Dollar Cravings

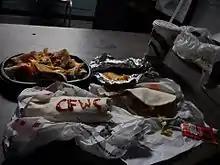
Menu items displayed from this Taco Bell purchase (left to right, top to bottom): Triple Layer Nachos, Shredded Chicken Mini Quesadilla, Cheesy Bean & Rice Burrito, and Spicy Potato Soft Taco.

Dollar Cravings (or $1 Dollar Cravings) is the value menu of American fast-food restaurant Taco Bell. Dollar Cravings was launched August 18, 2014 in reaction to the new McDonald's and Wendy's value/dollar menus. The current menu contains 13 food items. Dollar Cravings replaced Taco Bell's previous value menu Why Pay More. A Taco Bell spokesperson said few of the food items from the Why Pay More menu will remain in Dollar Cravings.